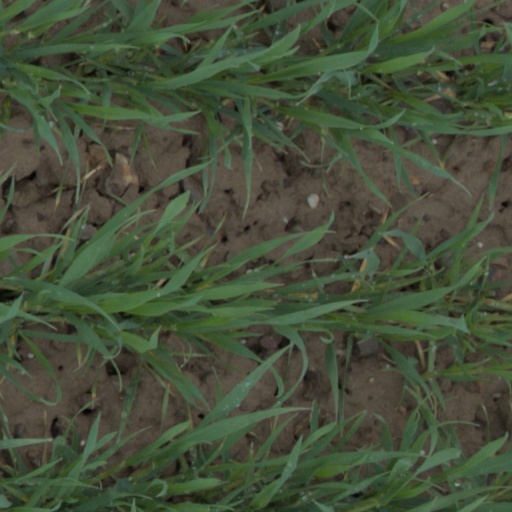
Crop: wheat